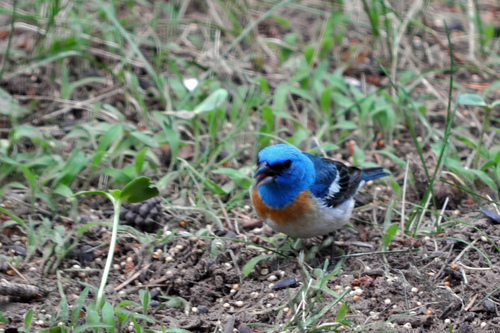
a medium sized bird with a blue head and rust colored breast, has white wingbars and dark tarsus and feet.
the bird has white abdomen with orange breast and bright blue crown and throat.
this is a bird with a white belly, brown breast and a blue head.
small white blue orange and black bird with medium beak and long black tarsusa very colorful bird with a dark blue bill and a white bellya small bird with an orange and white breast and a blue crown.
a small bird with blue head, small blue beak and a blue and black coverts with white wingbars.
this particular bird has a belly that is white with an orange throat
this bird is blue with white and has a very short beak.
a bird with a blue crown and a short pointed beak.
Species: Lazuli Bunting